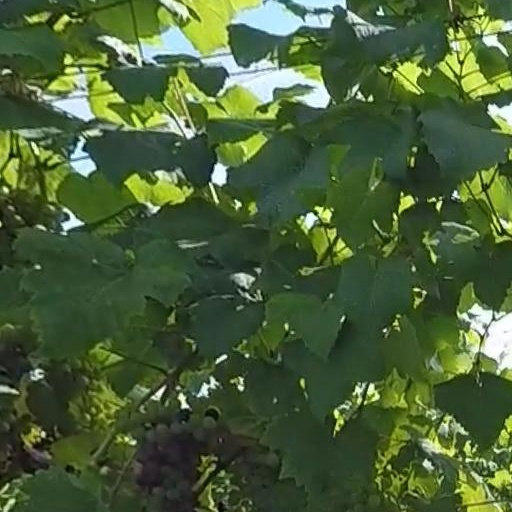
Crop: grape